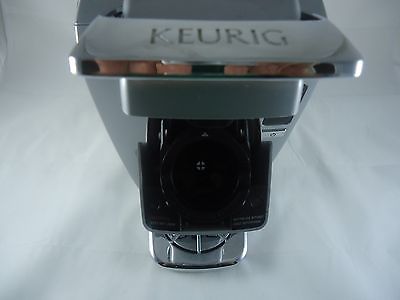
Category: coffee maker